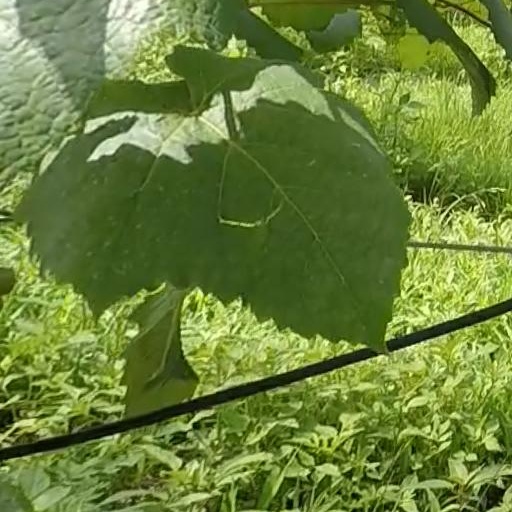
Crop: grape